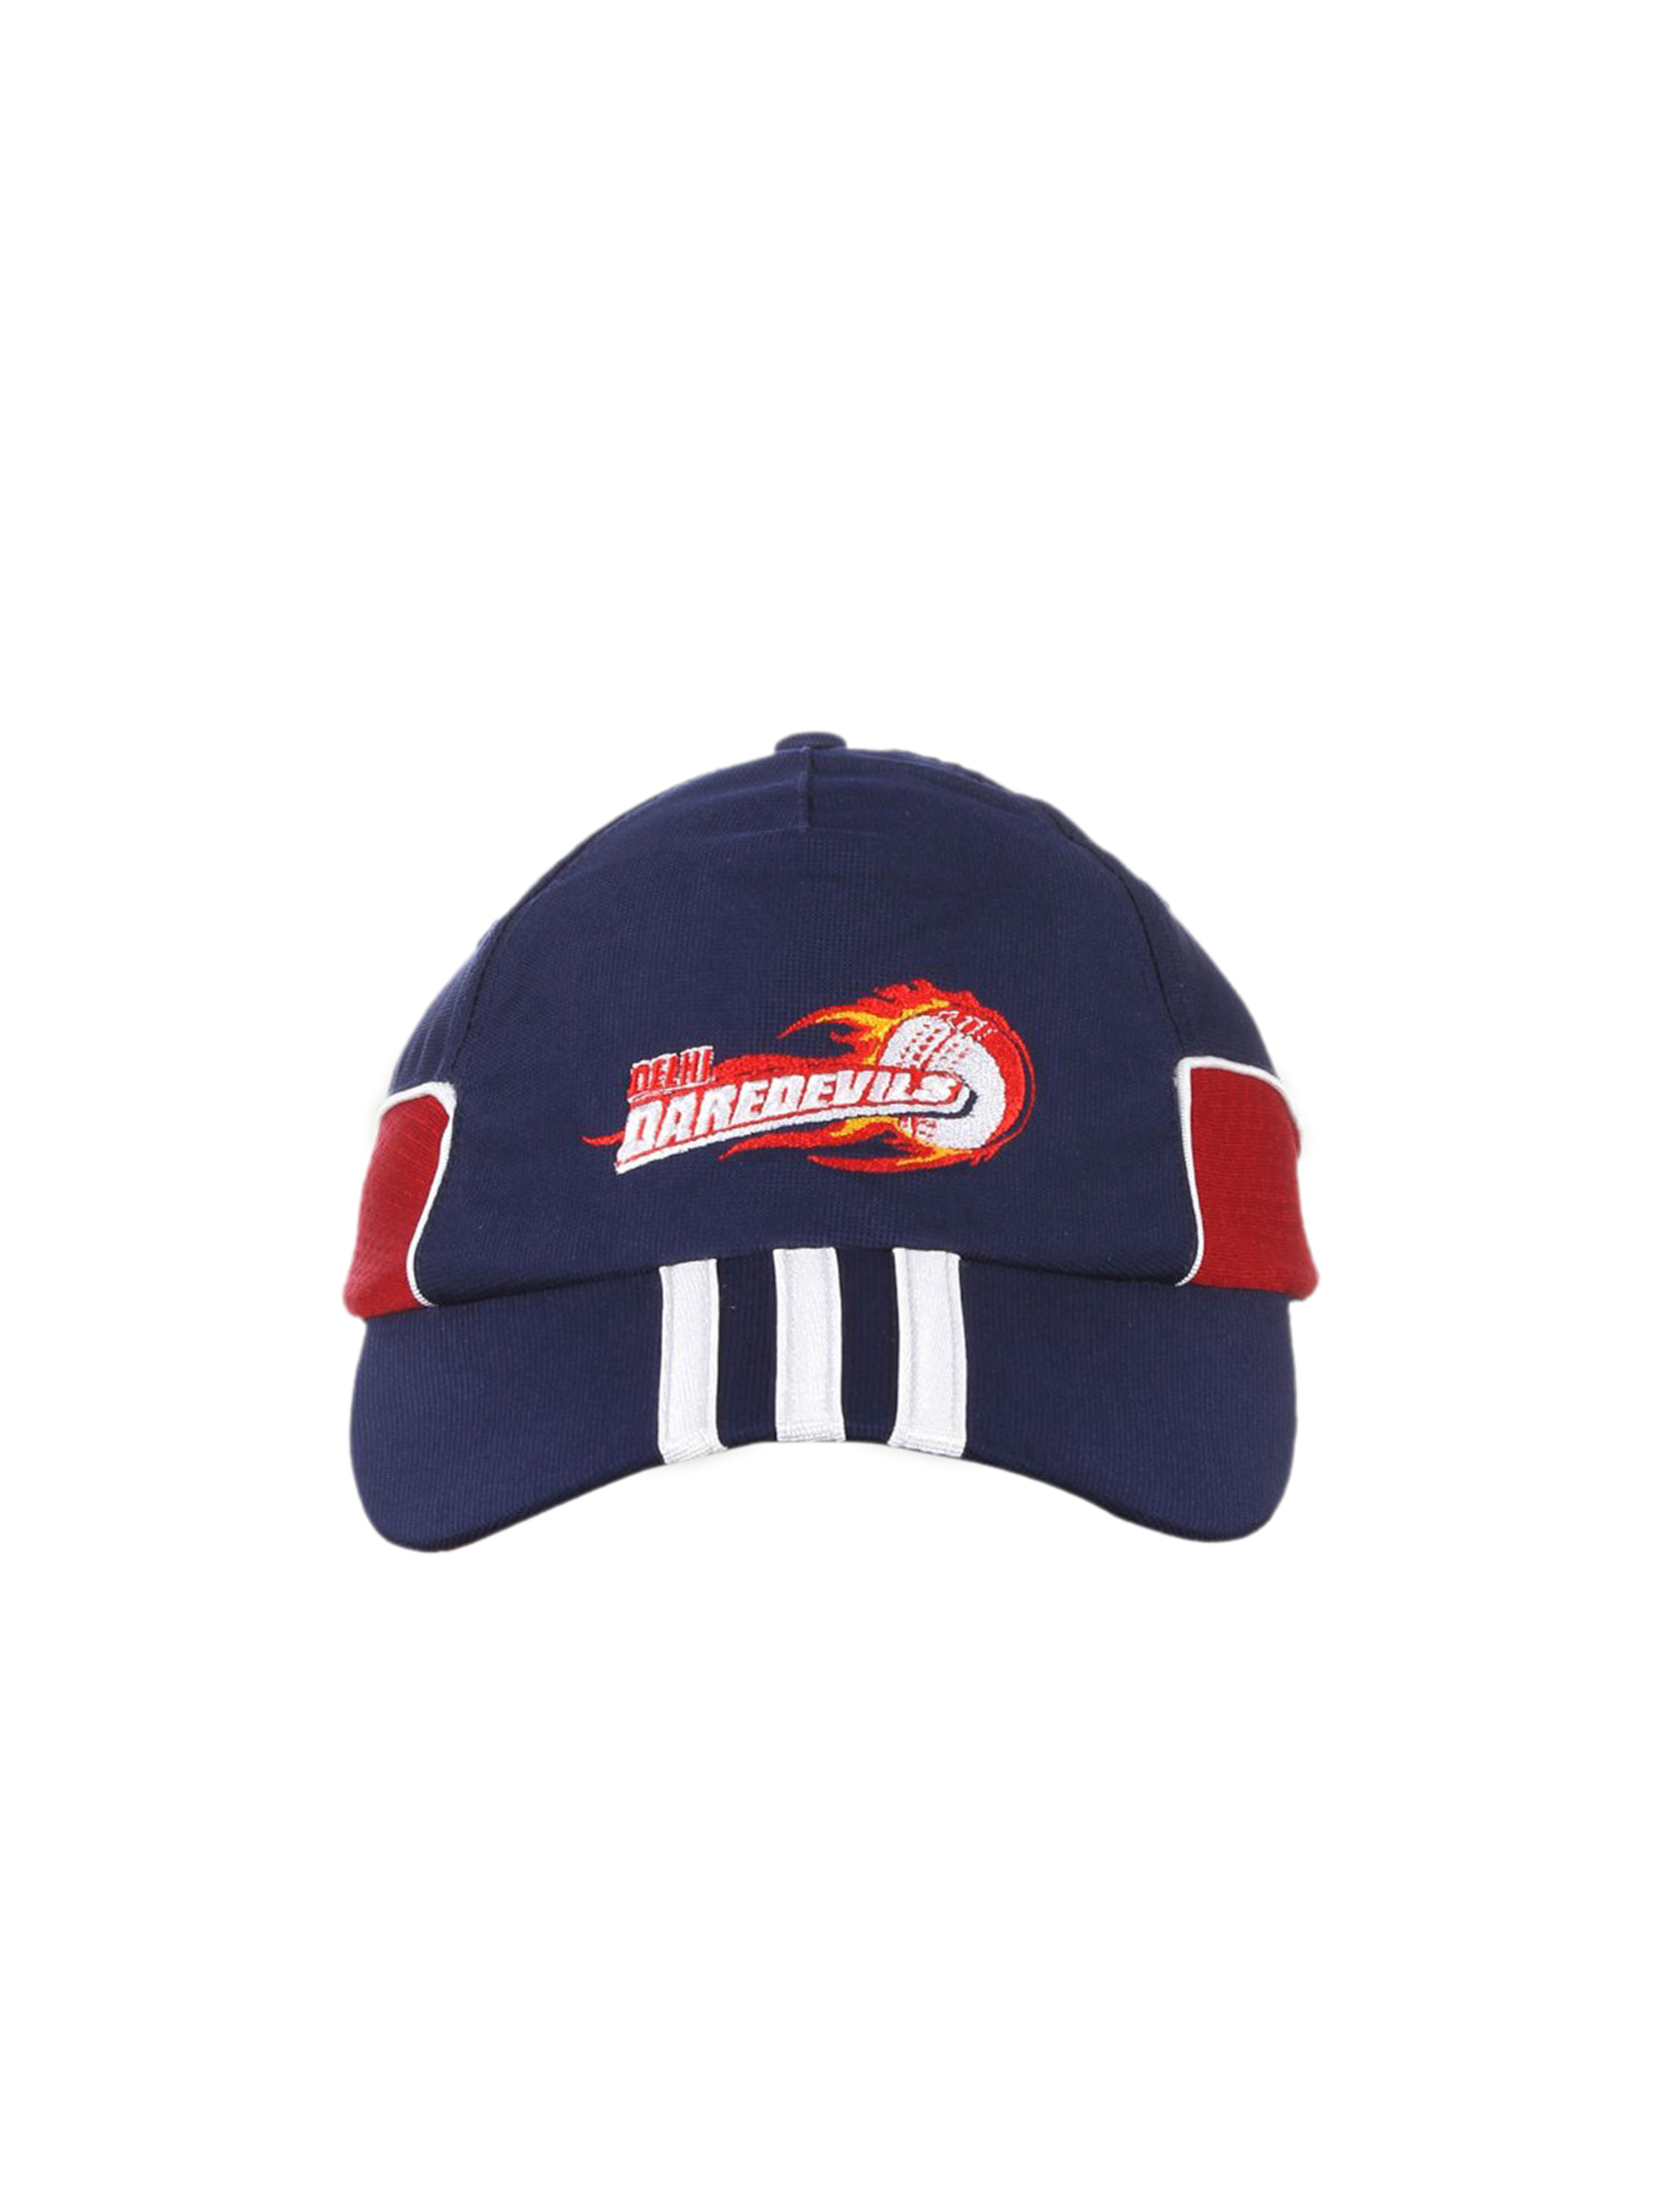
ADIDAS Men Delhi Daredevil Blue Cap
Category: Accessories / Headwear / Caps
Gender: Men
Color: Blue
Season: Fall 2010
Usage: Sports